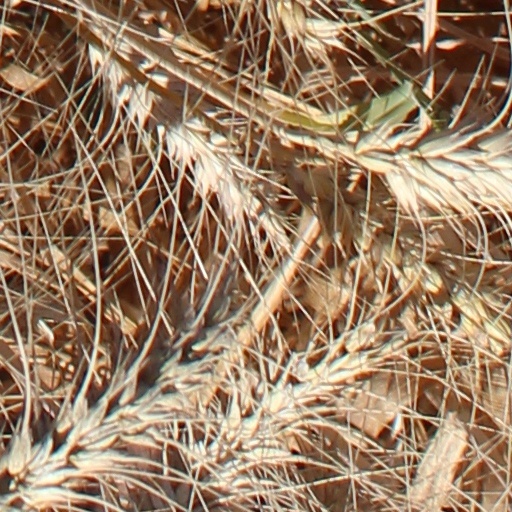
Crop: wheat